Míchel (footballer, born August 1977)

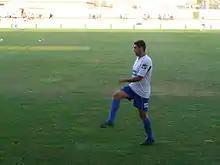
Míchel training with Xerez in 2009

Miguel Ángel Carrilero González (born 3 August 1977), known as Míchel, is a Spanish retired footballer who played as a forward, currently a manager.